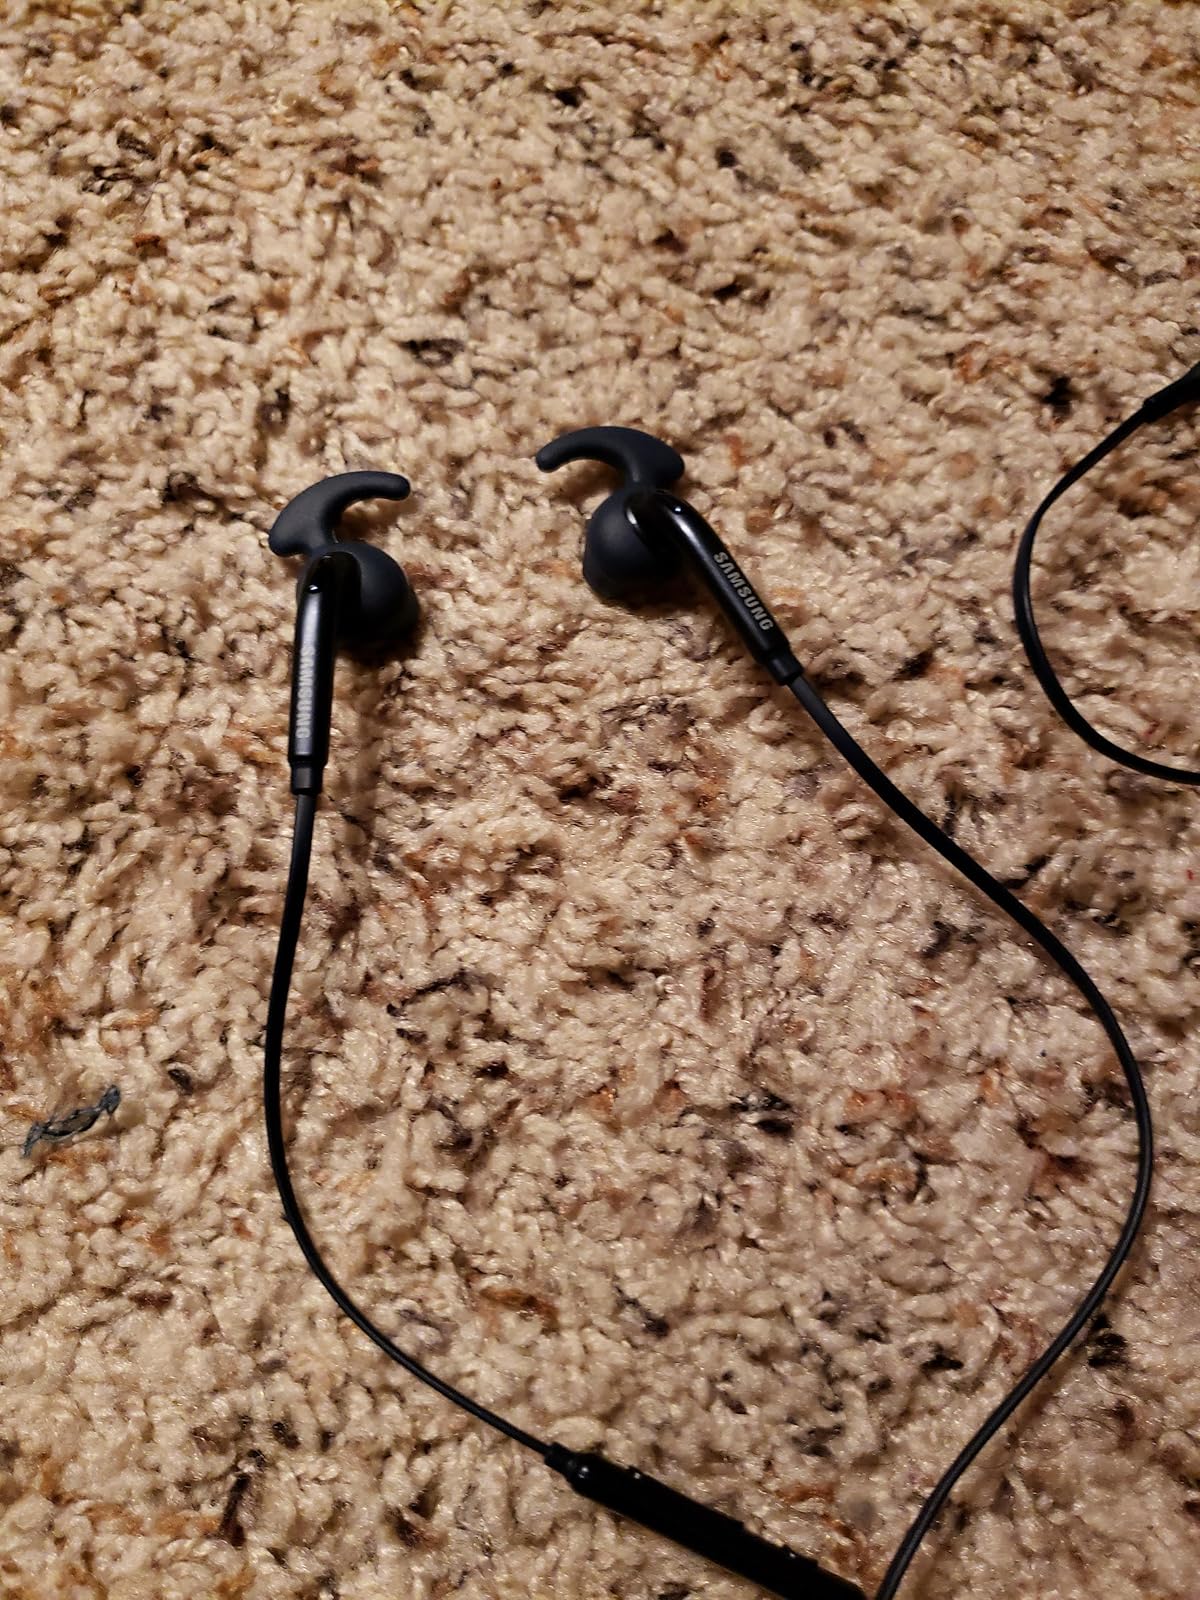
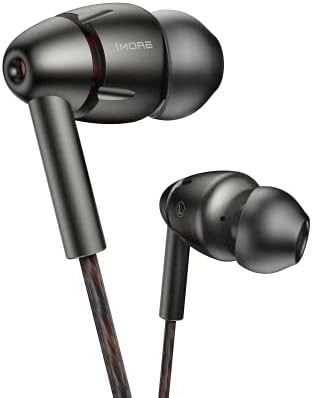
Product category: headphones
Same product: no